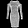
Label: Dress